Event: Nepal Earthquake
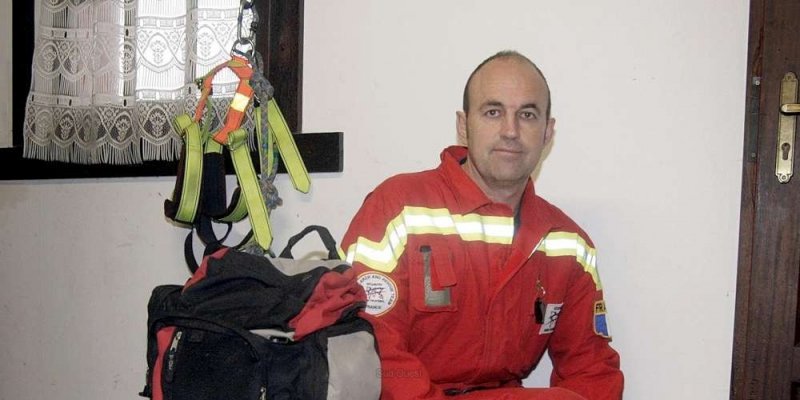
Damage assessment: no_damage